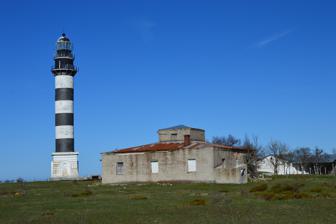
Building: Osmussaar Lighthouse
Country: Unknown
Year built: 1954
Lighthouse in Estonia Lighthouse Osmussaar Lighthouse Lighthouse in 2015 Location Osmussaar , Estonia Coordinates 59°18′12.95″N 23°21′40.23″E / 59.3035972°N 23.3611750°E / 59.3035972; 23.3611750 Tower Constructed 1765 (first) 1804 (second) 1850 (third) Foundation one-story square prism cement blocks basement Construction concrete Automated 1995 Height 115 feet (35 m) Shape cylindrical tower with balcony and lantern Markings white tower with black horizontal bands Light First lit 1954 (current) Focal height 128 feet (39 m) Range 11 nautical miles (20 km; 13 mi) Characteristic Fl(2) W 18 s. Estonia no. EVA 425 Osmussaar Lighthouse ( Estonian : Osmussaare tuletorn ) is a lighthouse on the northwestern peak of Osmussaar . The lighthouse was built in 1954, is made of reinforced concrete and is 35 meters tall. History The first stone beacon on Osmussaar was built in 1765. In 1804 it was elevated and equipped with a lantern room containing a catoptric lighting device with 24 lamps and reflectors. In 1814 the lighthouse collapsed and was replaced by a temporary wooden tower. In 1850 a new stone lighthouse was built and equipped with a dioptric Fresnel lighting device in 1875. In 1902 the lighthouse became powered by electricity. The lighthouse was blown up by the Soviet soldiers before evacuation in 1941. The current lighthouse was built in 1954 to replace the temporary wooden structure which was erected after the war. Osmussaar lighthouse See also Estonia portal Engineering portal List of lighthouses in Estonia References